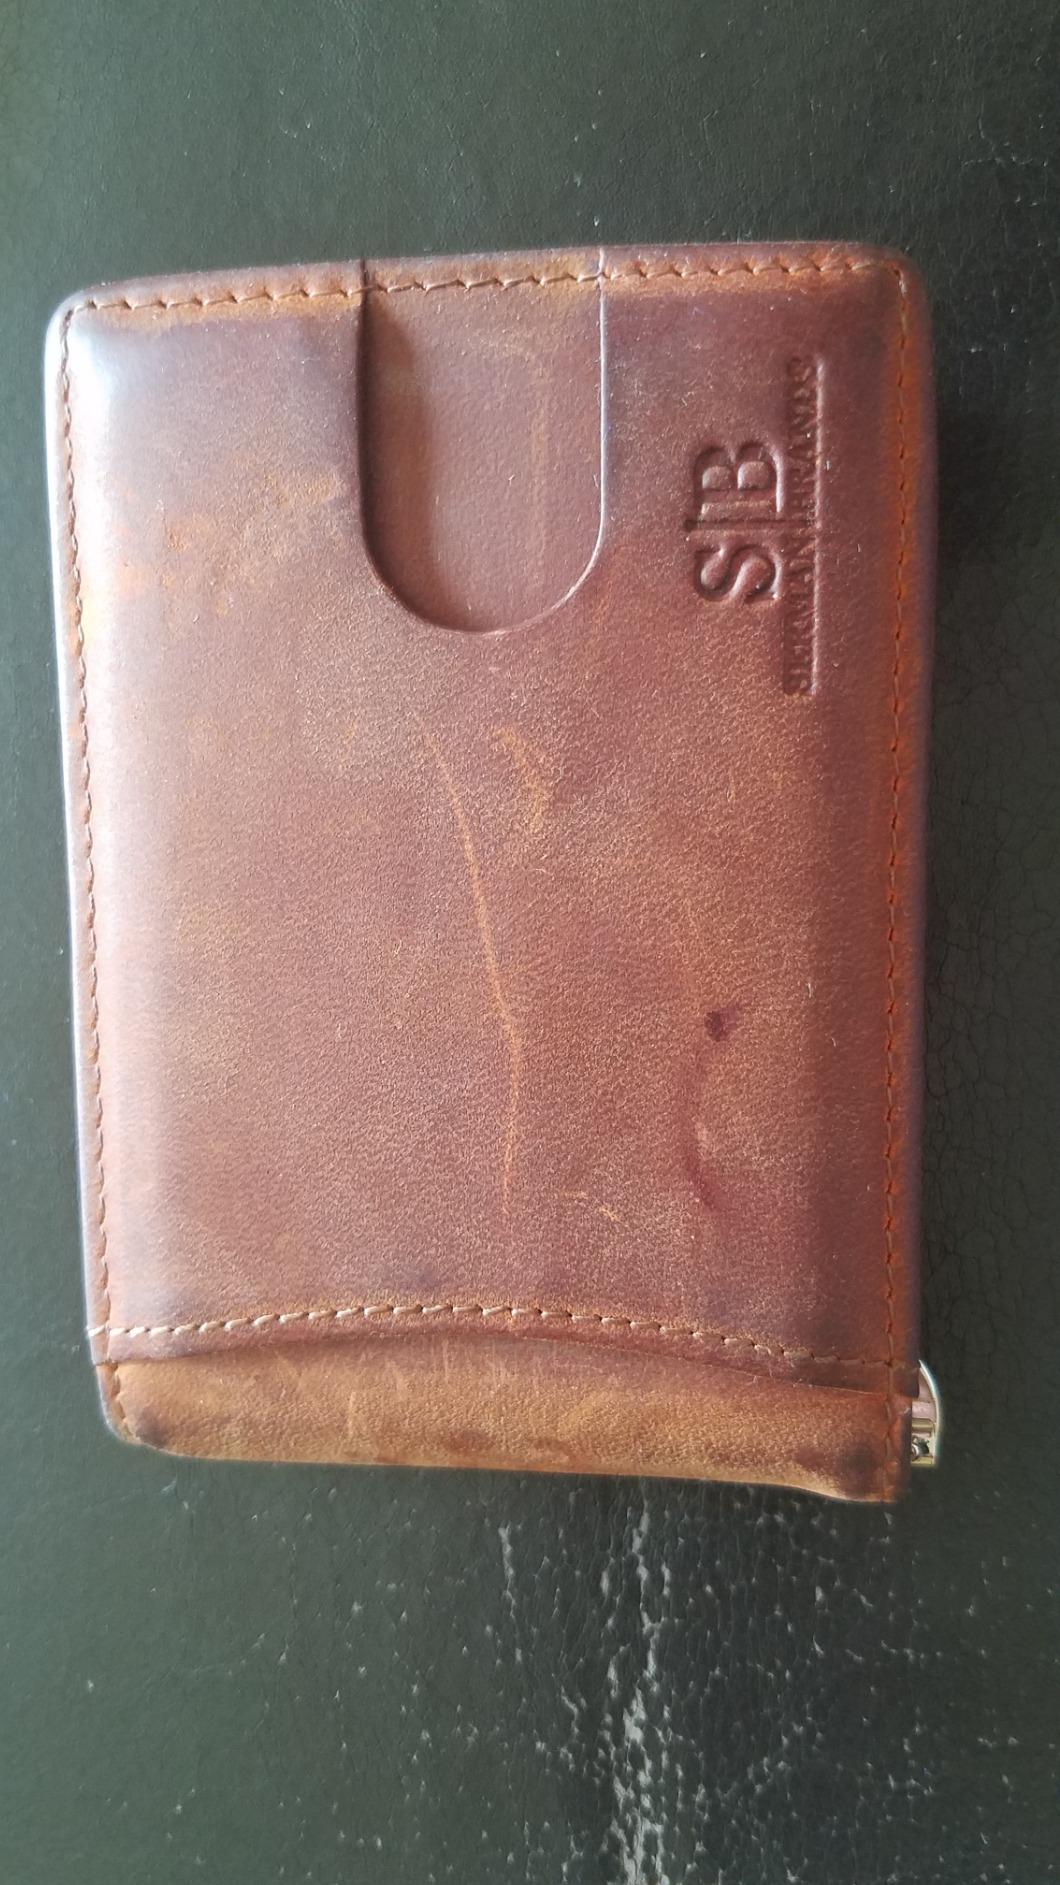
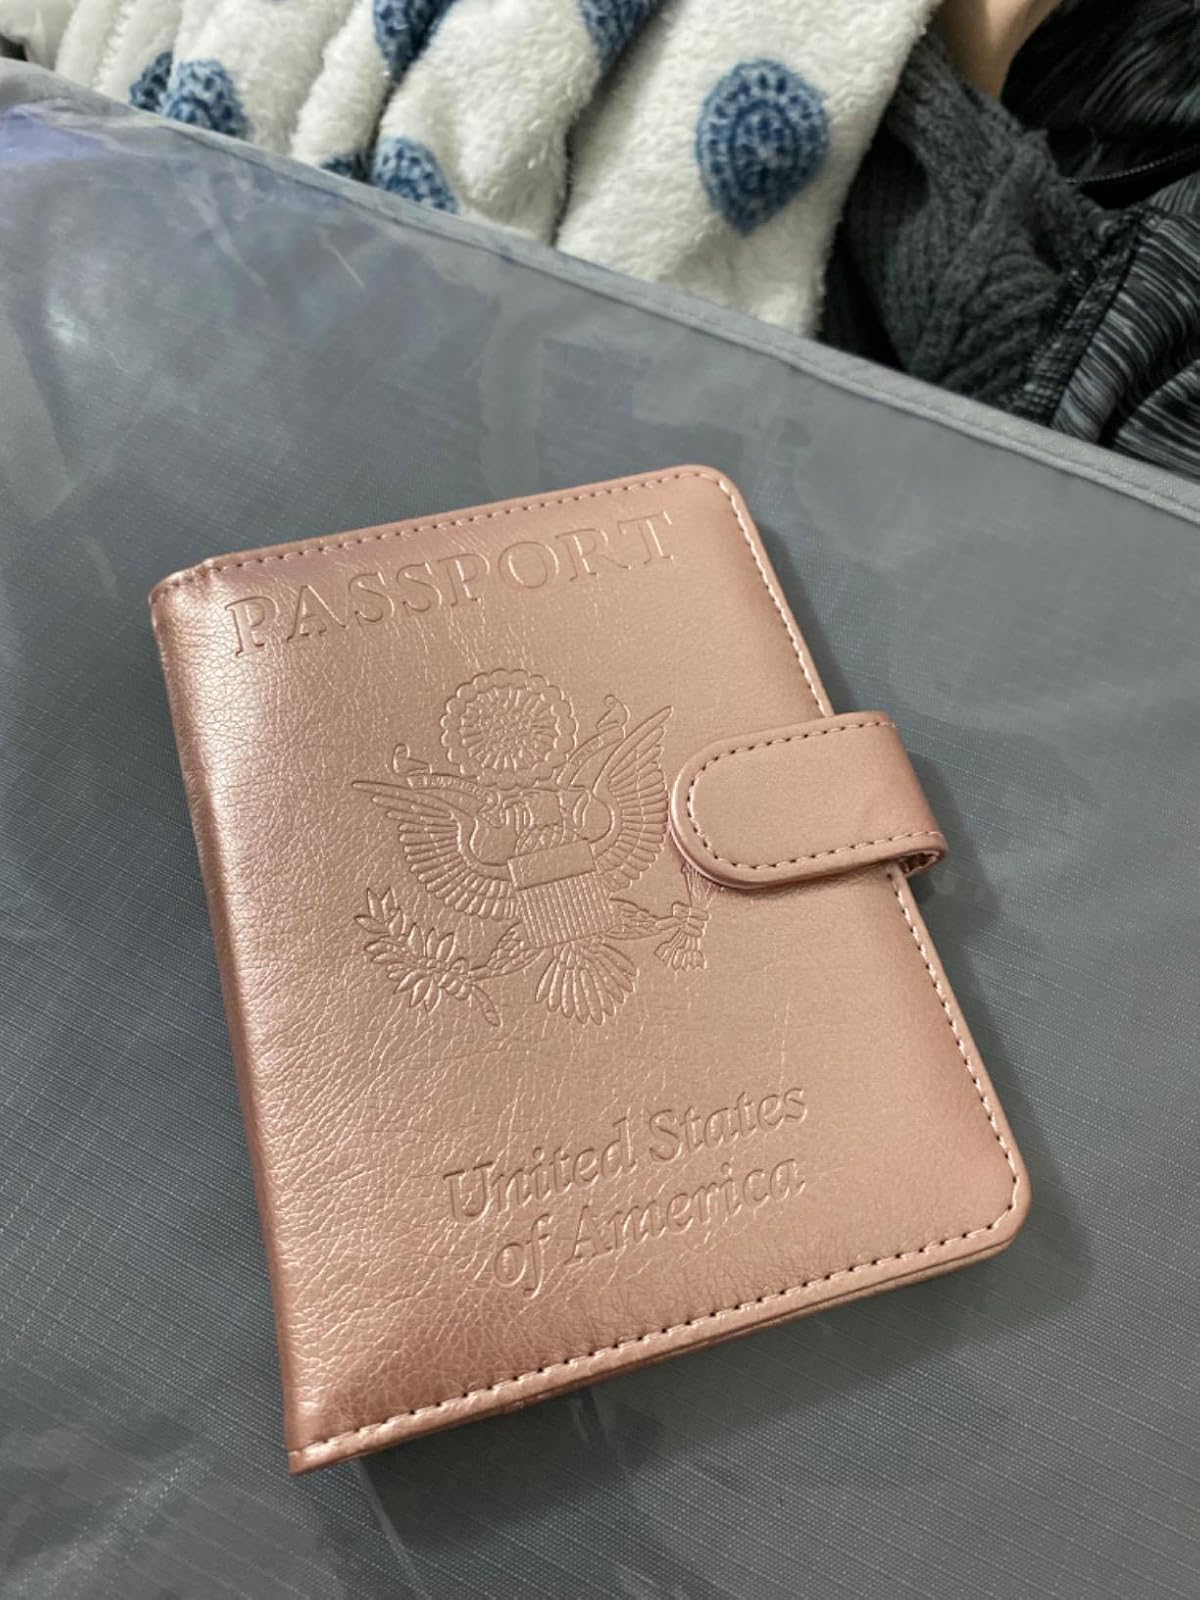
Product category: accessories_wallet
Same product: no